Papua New Guinean art

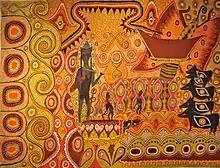
Contemporary painting by Robin Chiphowka Kowspi

Papua New Guinean art refers to visual art created in Papua New Guinea or by Papua New Guinean artists. Papua New Guinea has been inhabited by humans for roughly 50,000 years; throughout that period, the hundreds of distinct ethnic groups of the island developed unique artistics traditions and styles. Statues and figurines, ritual masks, carvings, and weavings, all generally with spiritual and religious significance, comprise a majority of the art created historically in Papua New Guinea. In the late 20th century, a contemporary art movement emerged roughly the same time as the country gained its independence in the 1970s. This movement reflected both the nation's tribal traditions and customs as well as its progression towards modernization.